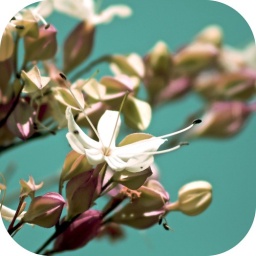
Once upon a blue sky